K'Nex

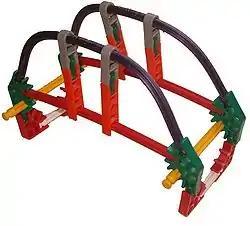
A bridge made from K'Nex

The company's products were sold at Toys "R" Us, starting in early October 1992. By 2011, K'Nex was distributed in over 25 countries, including the United States.